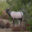
Label: deer